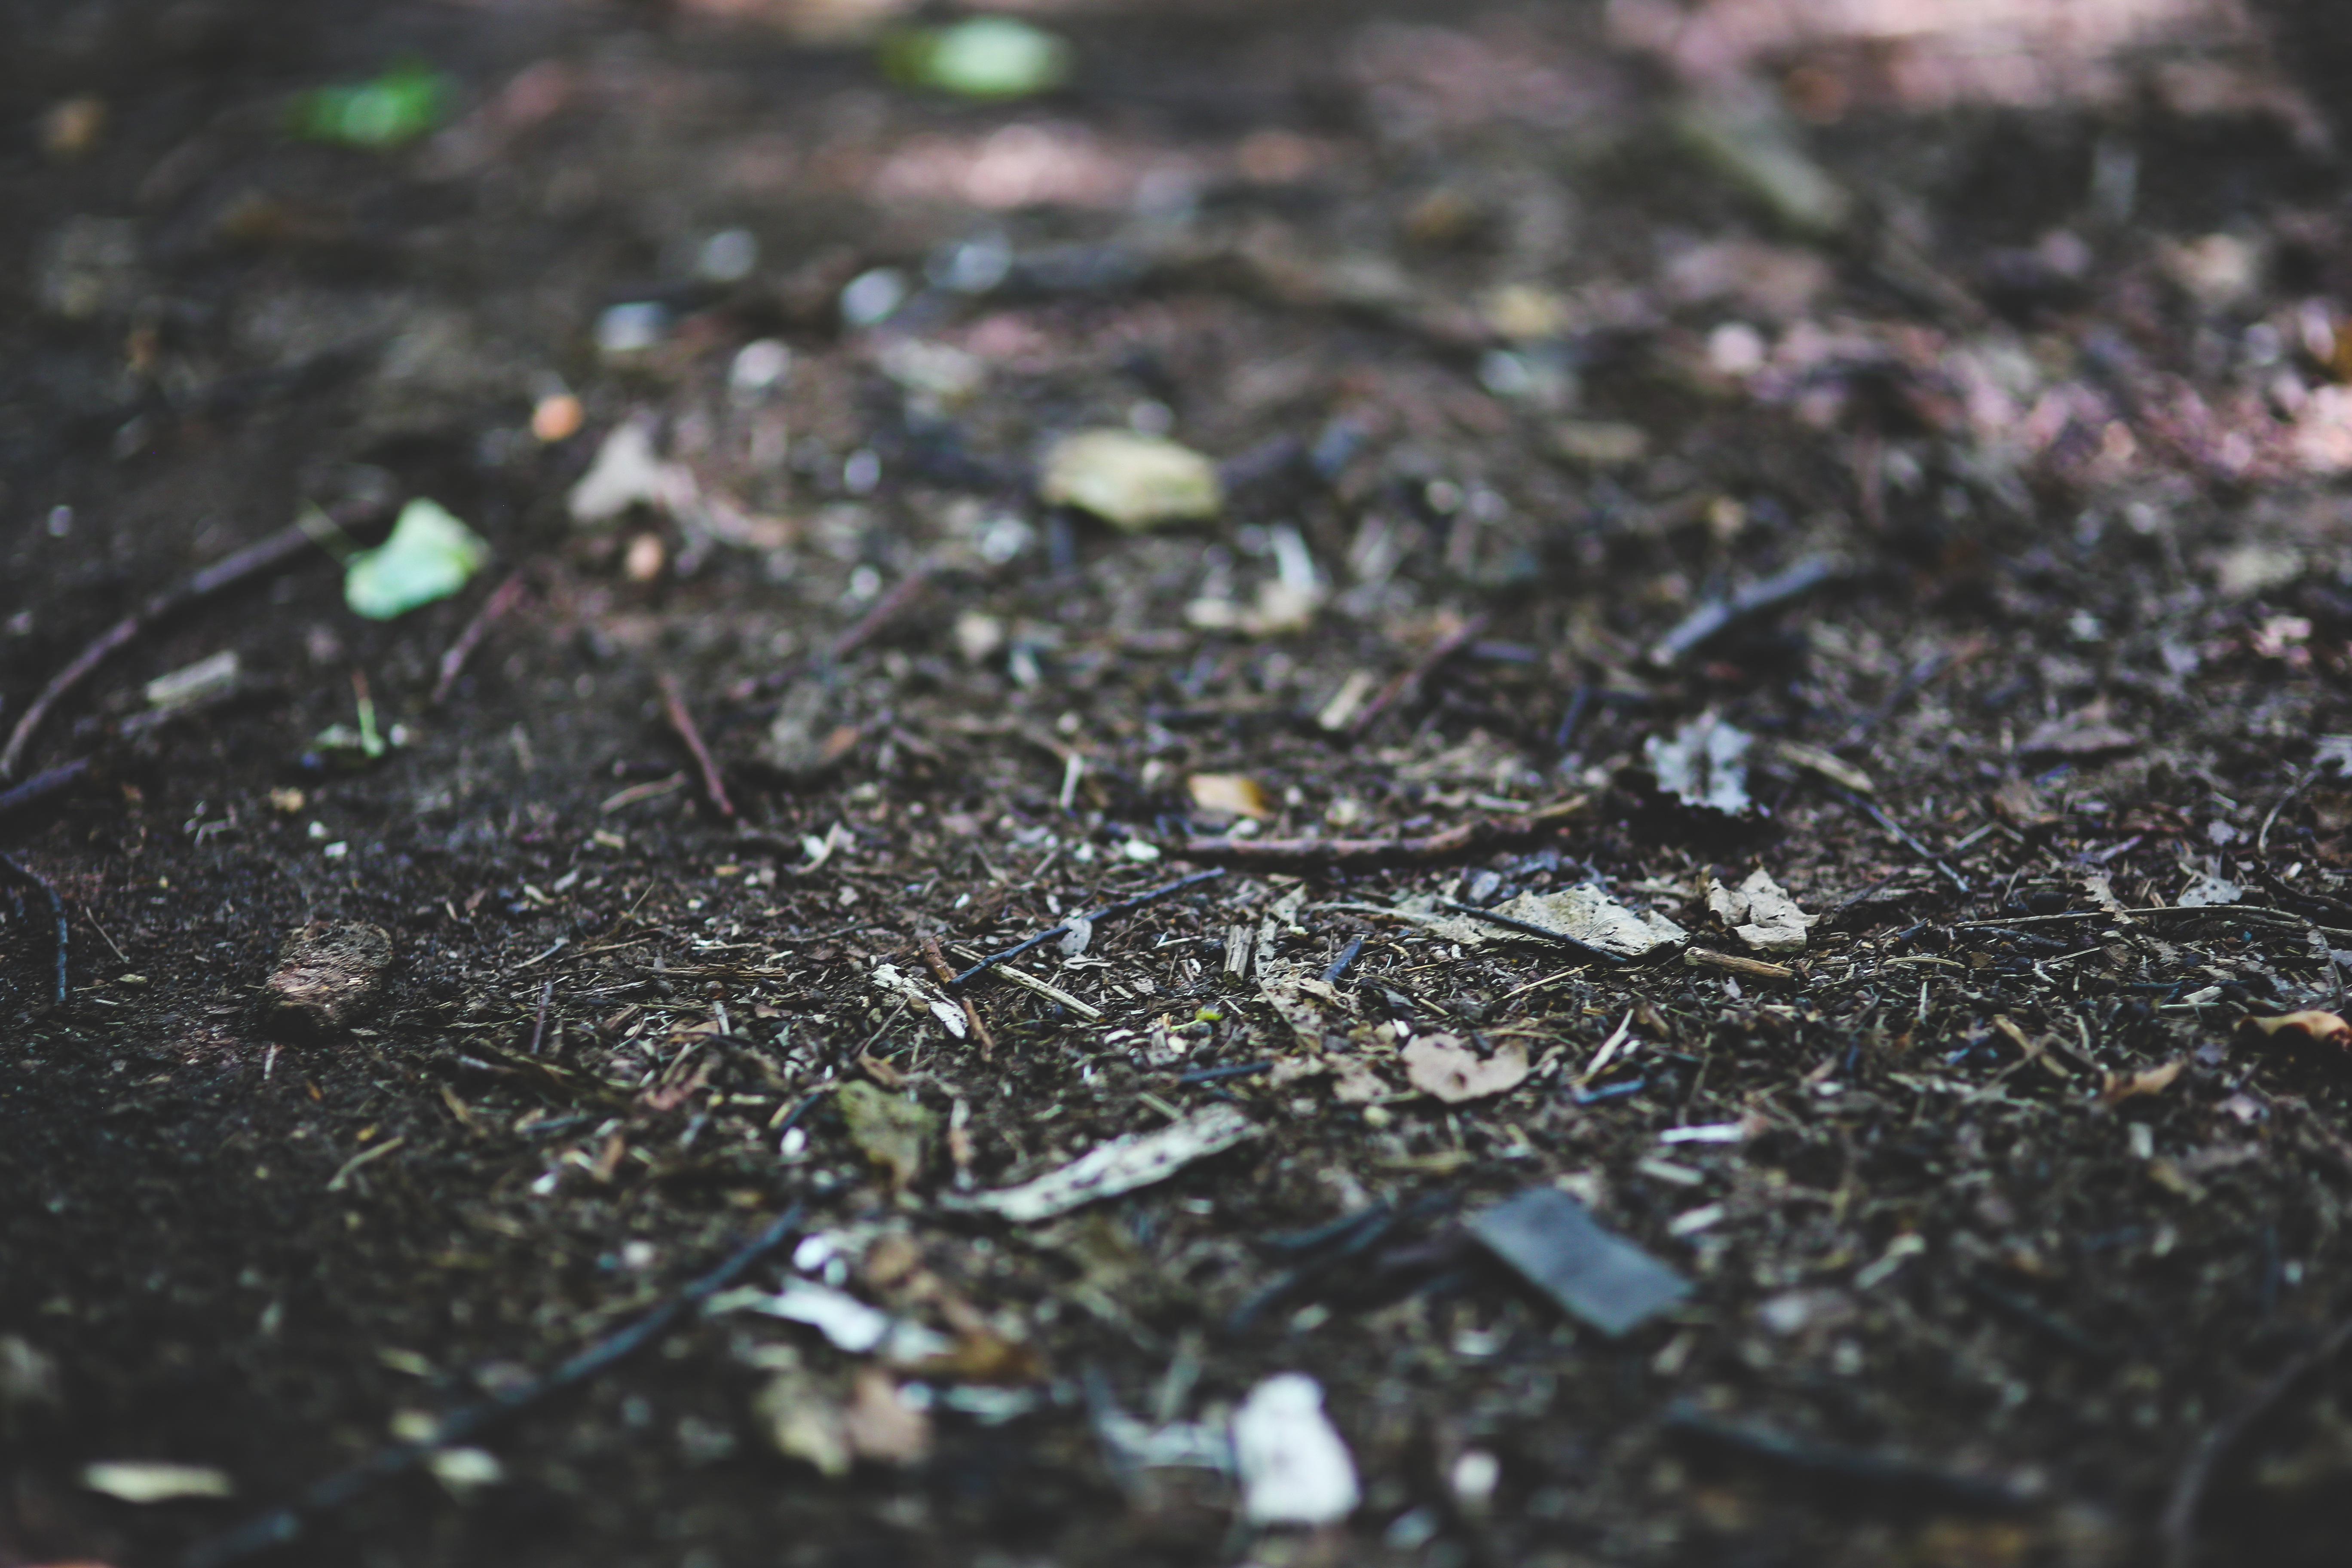
tree, nature, forest, grass, leaf, asphalt, wildlife, soil, fauna, woods, litter, macro photography